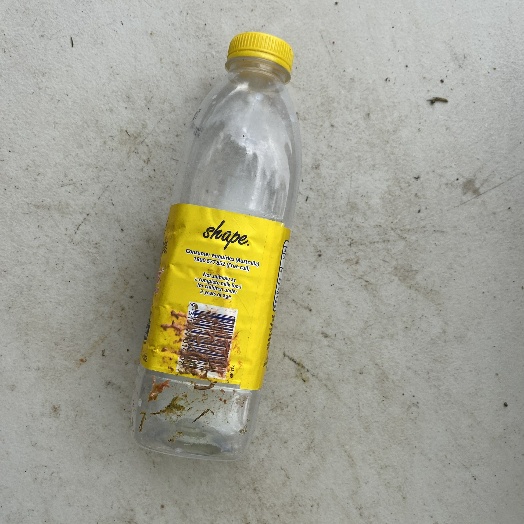
Label: Plastic